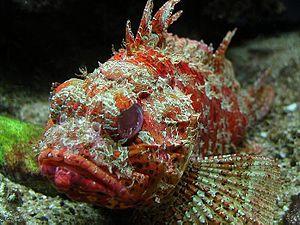
Le mot rascasse est un nom vernaculaire ambigu en français, pouvant désigner plusieurs espèces différentes de poissons réparties dans plusieurs genres, principalement de la famille des scorpaenidés.